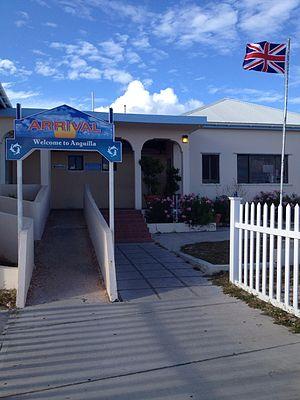
Blowing Point est un district d'Anguilla. Sa population selon le recensement de 2011 était de 870 habitants.
Anguilla est un territoire britannique d'outre-mer, depuis 1995 membre associé à l'Organisation des États de la Caraïbe orientale.